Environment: real
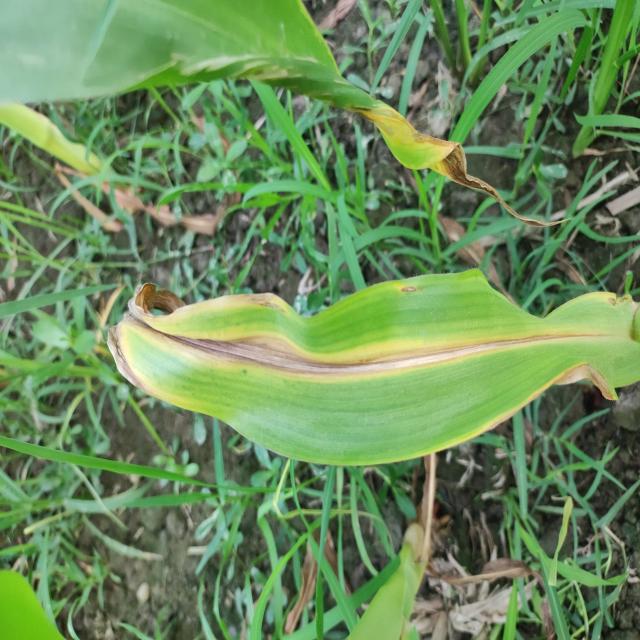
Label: nitrogen_deficiency